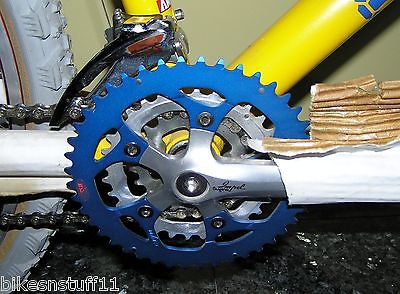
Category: bicycle